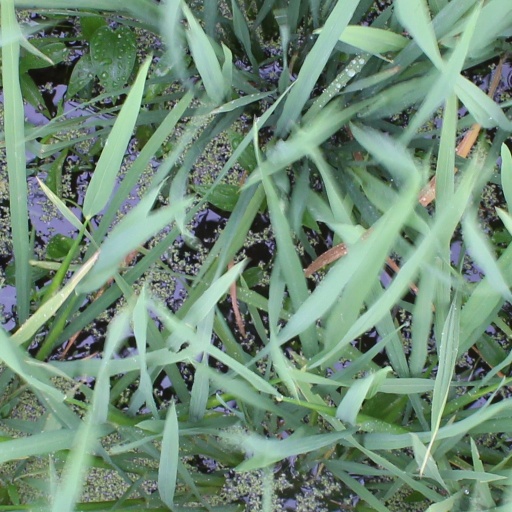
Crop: rice